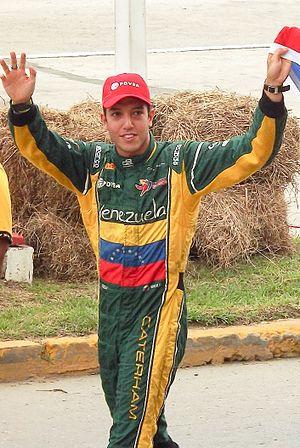
Rodolfo González, né le 14 mai 1986 à Caracas, est un pilote automobile vénézuélien.